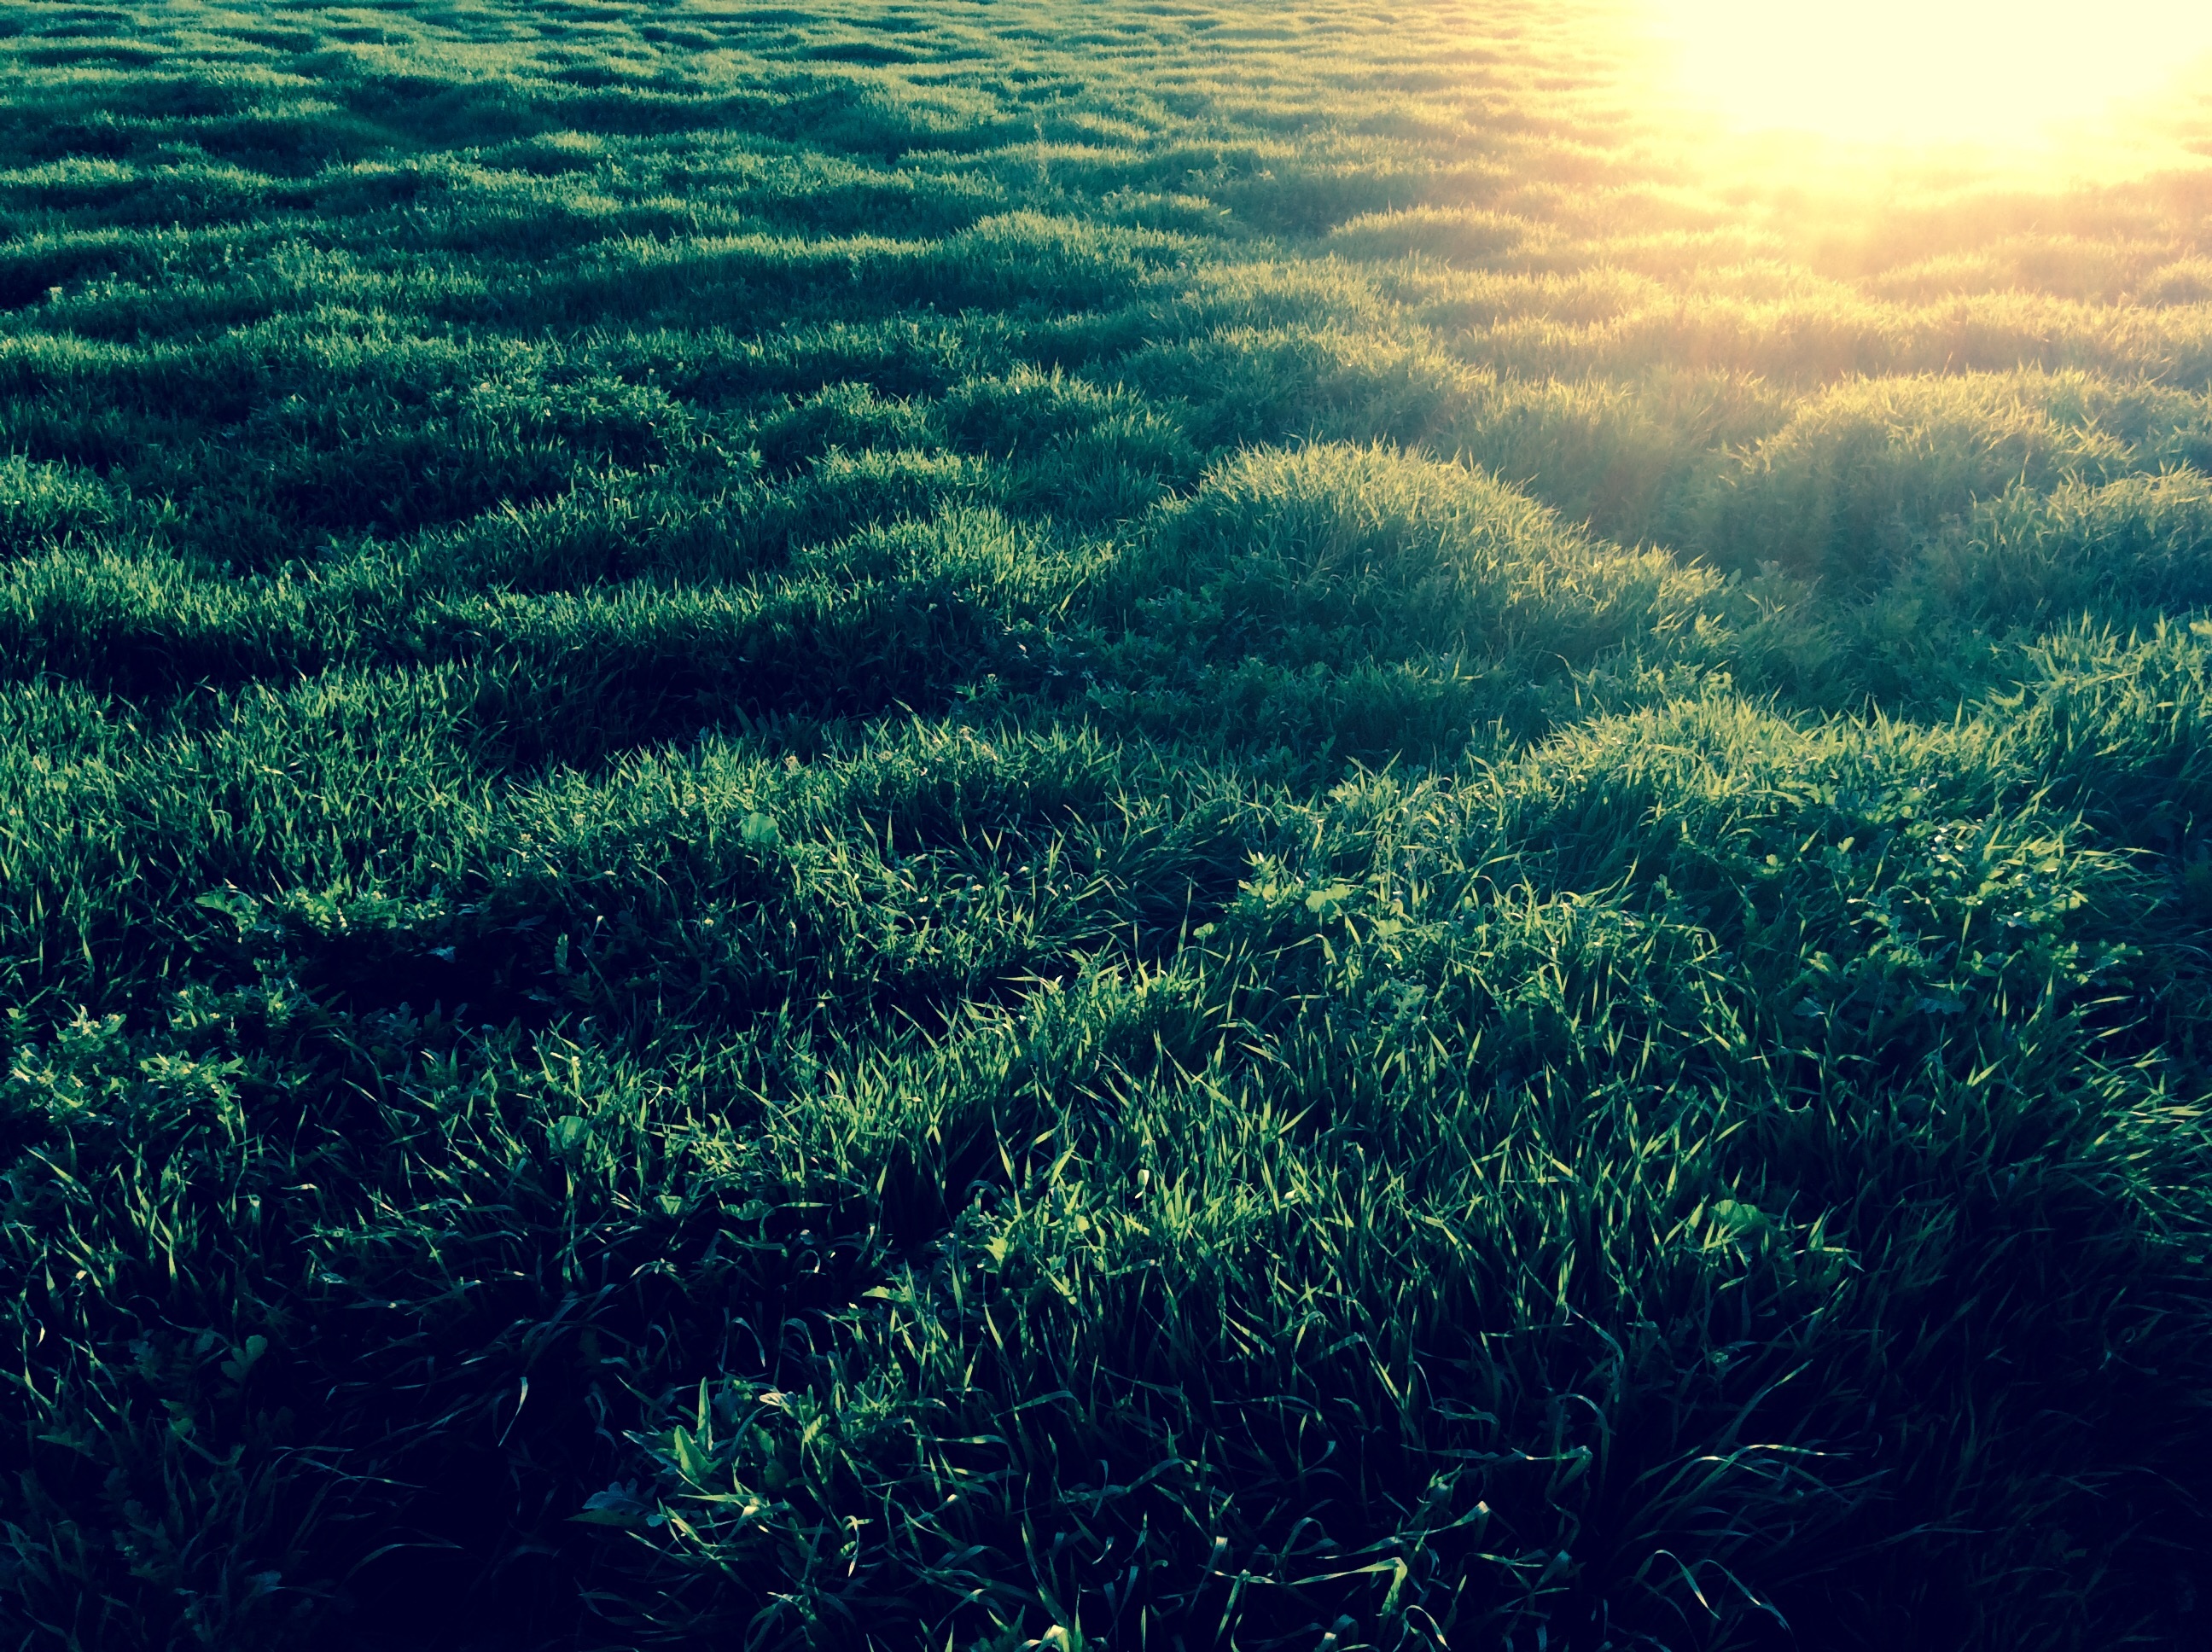
tree, nature, grass, plant, sunset, field, meadow, sunlight, texture, leaf, flower, green, habitat, ecosystem, natural environment, grass family